Brian Tse (singer)

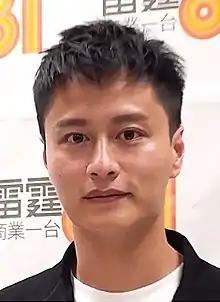
Song Promotion Event 2010

Brian Tse Tung Man (6 December 1985) is a Hong Kong actor, singer and program host. In 2010, he was a contestant on the second season of TVB's "The Voice" and won 4th place prior joining the entertainment industry. After entering the industry, he mainly focused on filming TV series; he is now a TVB management contract artist and a singer under TVB Music Group Limited.